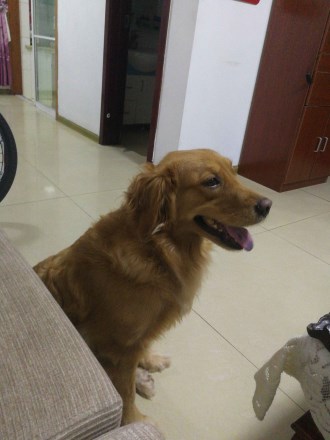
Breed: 5355-n000126-golden_retriever